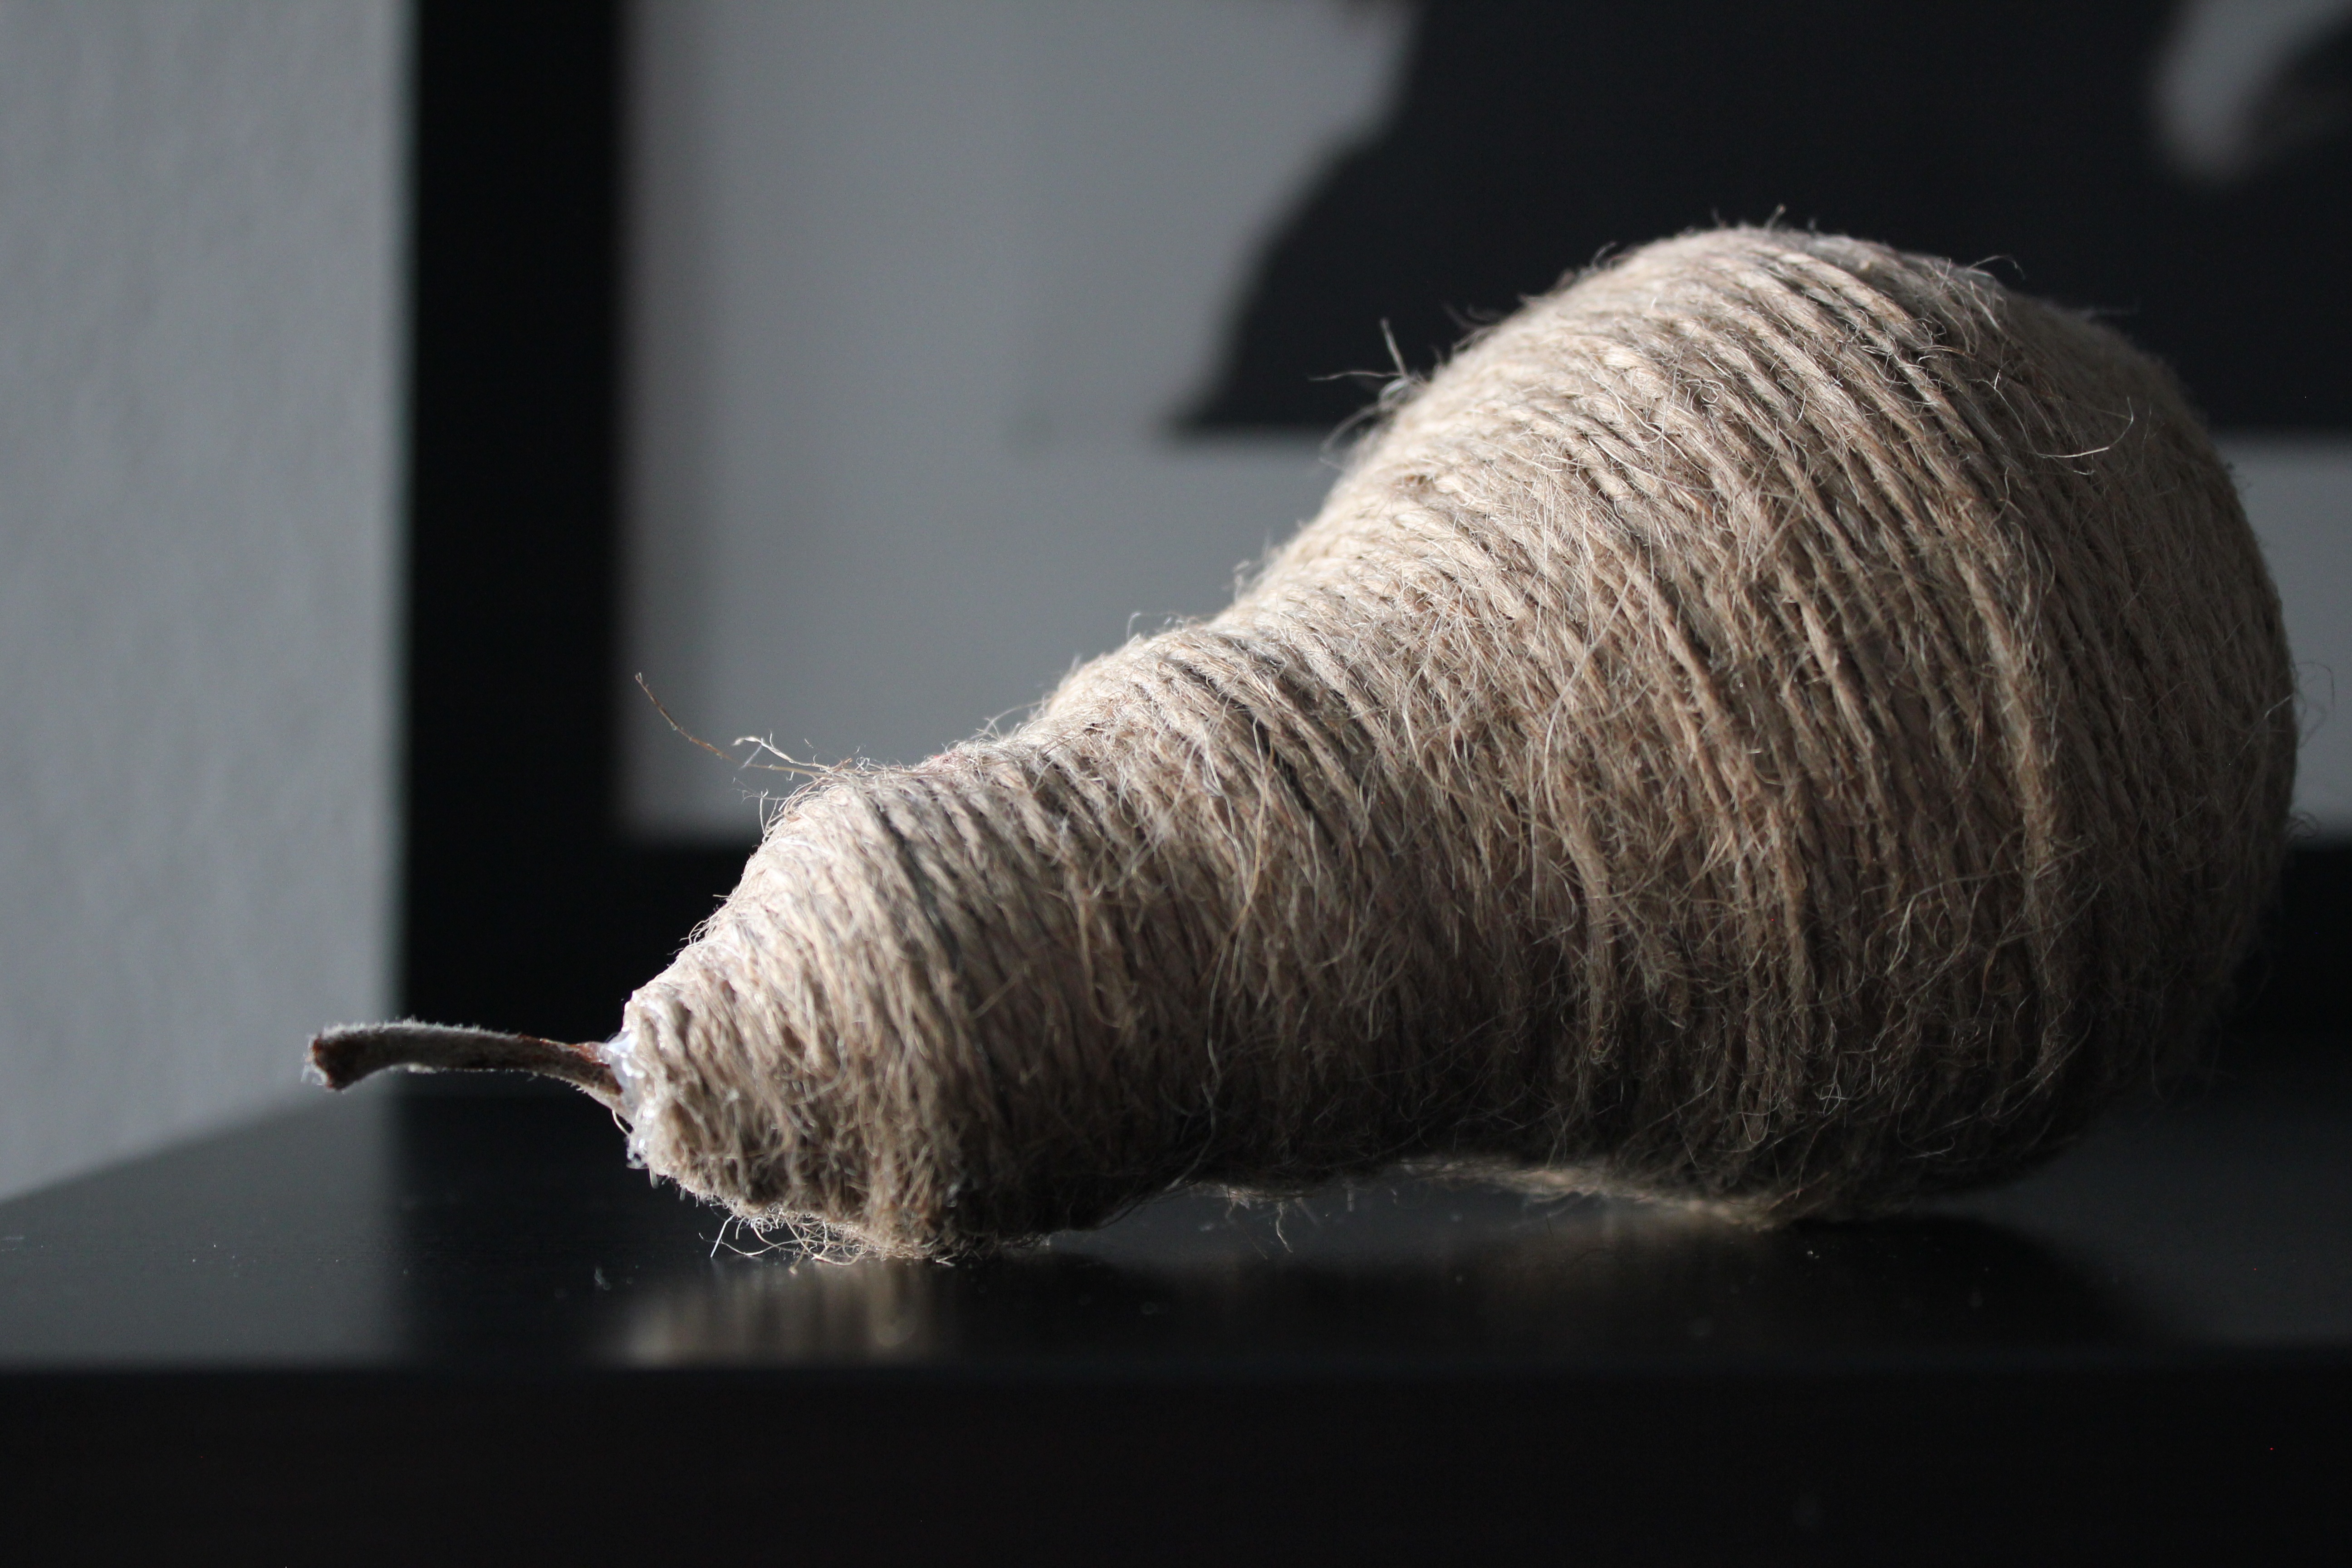
hand, rope, fruit, fur, finger, color, black, pear, wool, material, thread, close up, textile, art, macro photography